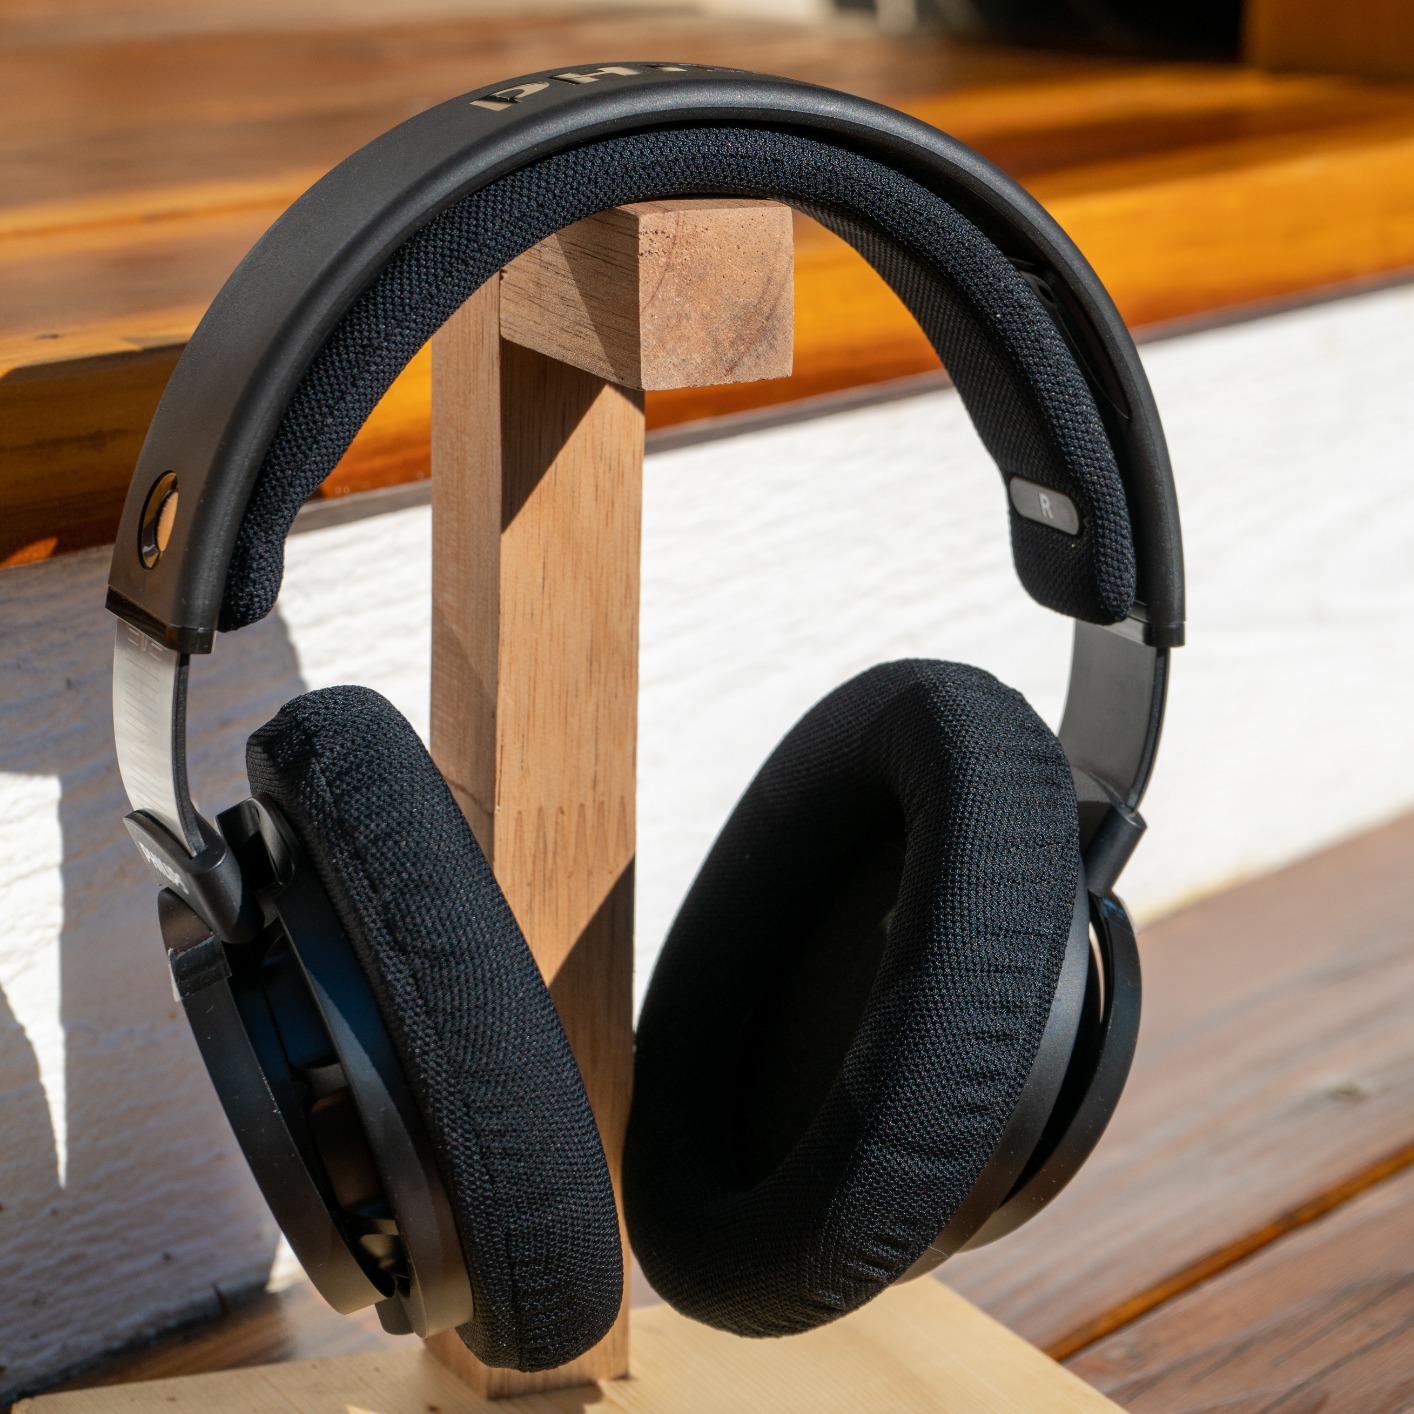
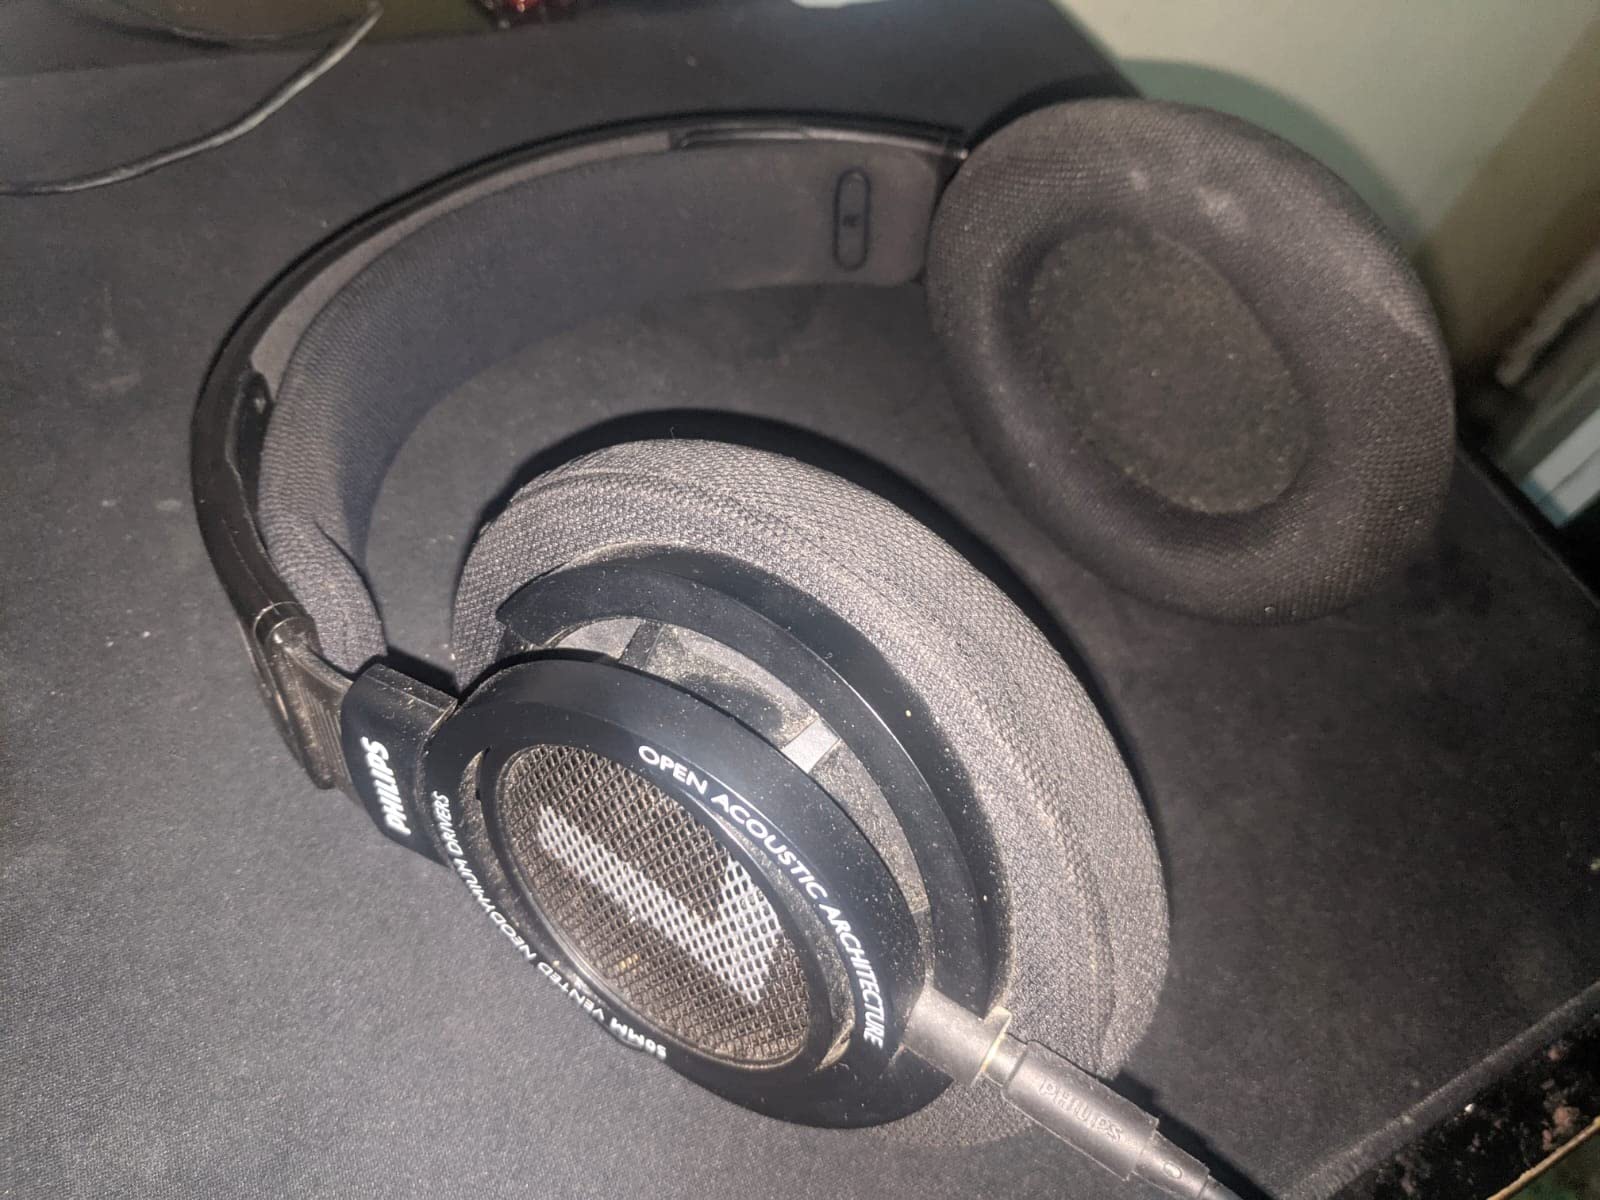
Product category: headphones
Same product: yes